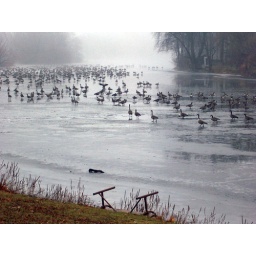
geese on the river by my house